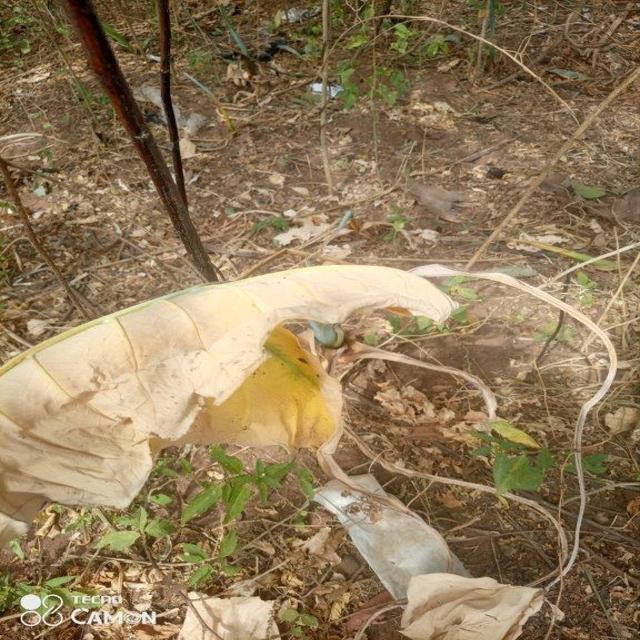
Label: Late_Blight